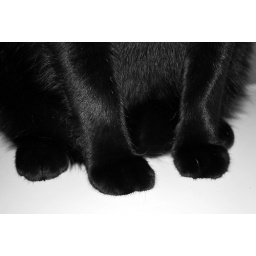
cat toes dropping black cat hair all over my white counter!